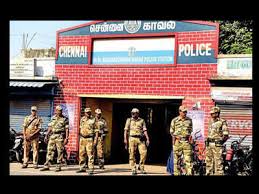
Label: Rs-24